Puyo Puyo!! 20th Anniversary

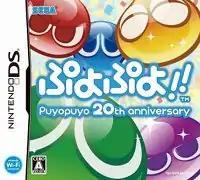
Nintendo DS cover art

Puyo Puyo!! 20th Anniversary is a puzzle game developed by Sonic Team and published by Sega. The game honored the twentieth year of the "Puyo Puyo" series, and was first released for the Nintendo DS in July 2011, and later for Wii, Nintendo 3DS, and PlayStation Portable in December.